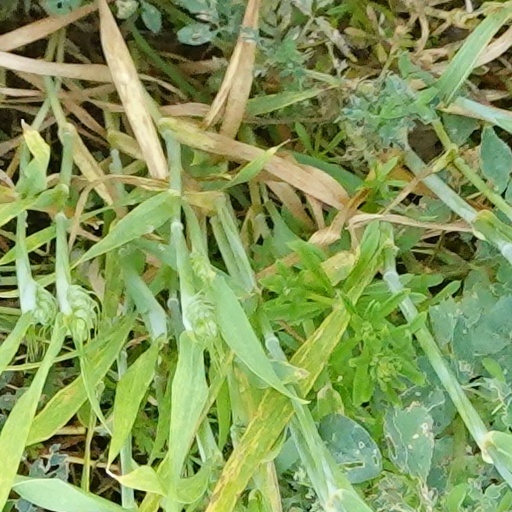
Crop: wheat